Nik-L-Nip

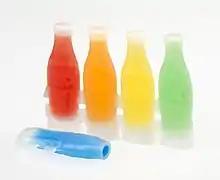
Nik-L-Nip bottles

Nik-L-Nip is a brand of confectionery created by Vinny Cavallo in the early 20th century. It comes in a variety of fruit flavors, marketed by Tootsie Roll Industries.